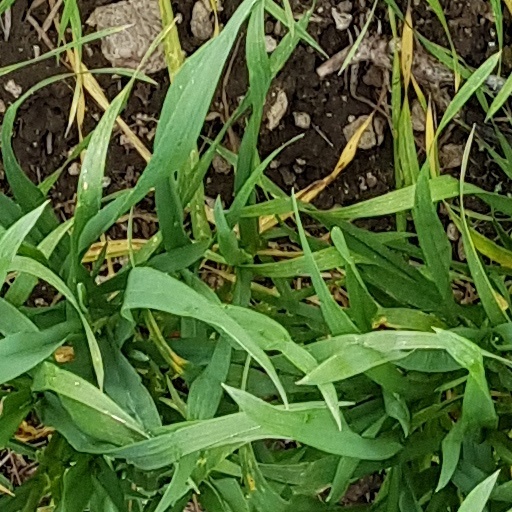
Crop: wheat